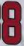
Number: 8